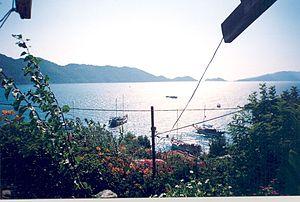
La Riviera turque est une région géographique le long de la côte méditerranéenne de la Turquie dans les provinces d'Antalya, de Muğla, d'Aydın, le sud de la province d'Izmir et la partie occidentale de la province de Mersin. La combinaison d'un climat favorable, d'une mer chaude propice à l'héliotropisme, d'une côte s'étendant sur un millier de kilomètres sur les bords de la mer Égée et de la mer Méditerranée, et d'un grand nombre de sites naturels et archéologiques, font de la Riviera turque une destination touristique internationalement reconnue.
Kekova appelée aussi Caravola, est une île turque située au sud du village de Simena. Elle couvre une superficie de 4,5 km² et n'est pas habitée.